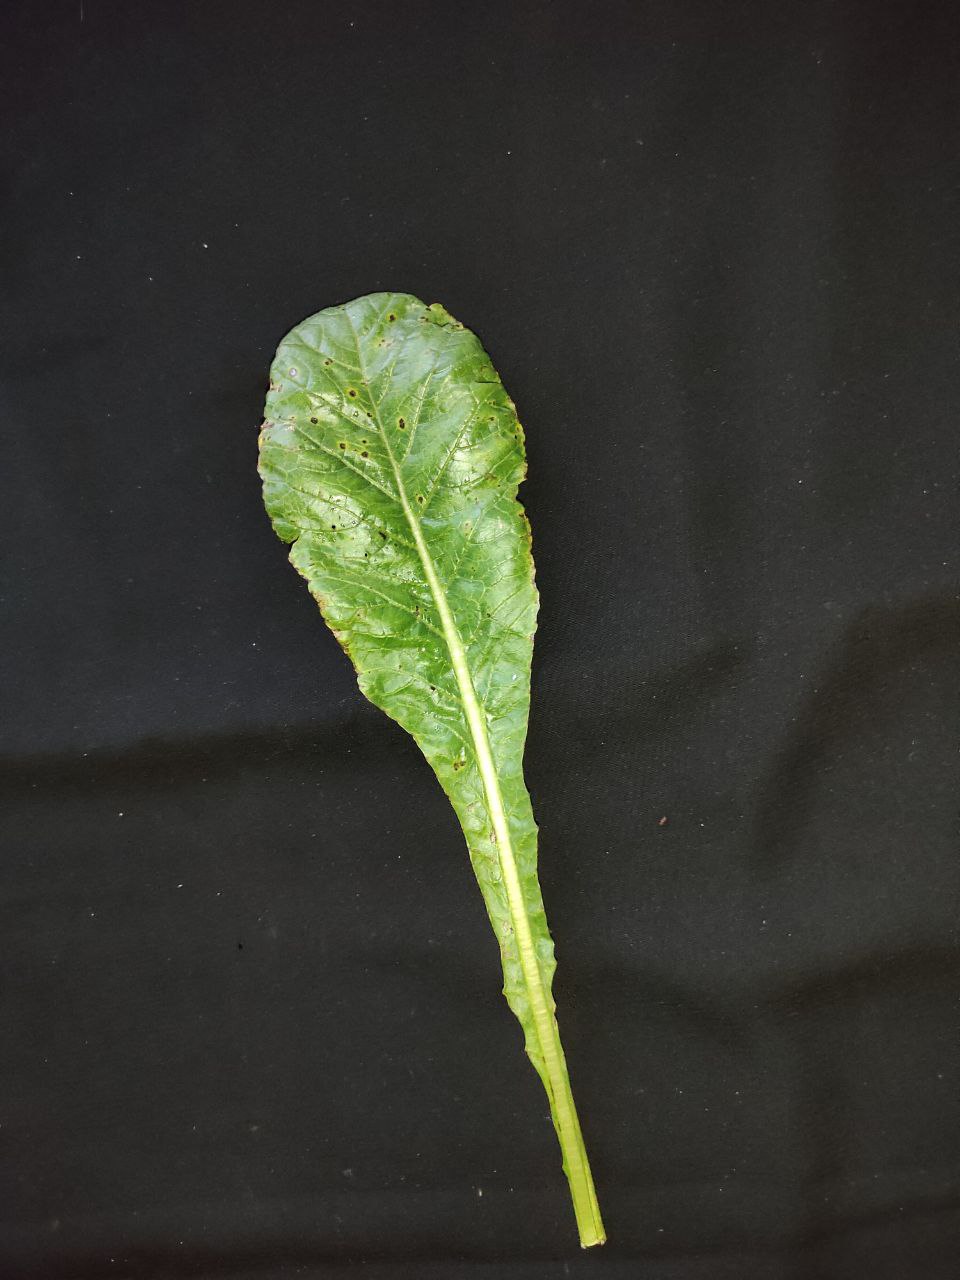
Label: Black leaf spot